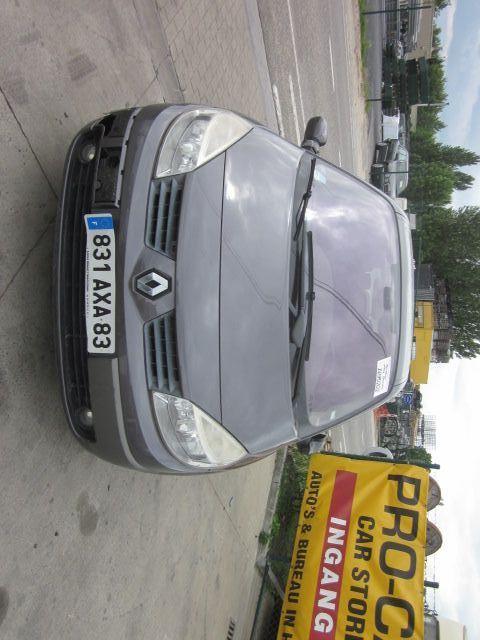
Aucun dommage détecté.
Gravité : aucun